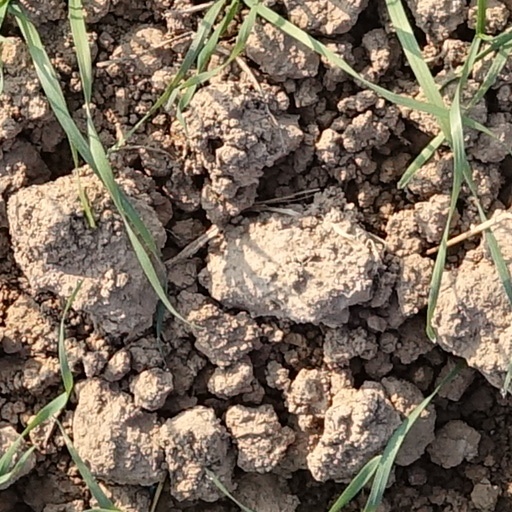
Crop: wheat